William Wood (ventriloquist)

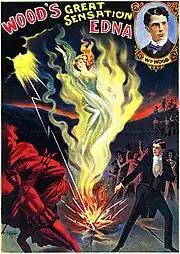
A poster advertising "Edna, the Human Orchid" from 1901

Wood received his stage training under the tutelage of Harry Kellar circa 1886, with whom he traveled until 1890, when he branched out for himself. His wife was the original "Edna, the Human Orchid" as a member of Kellar's company.